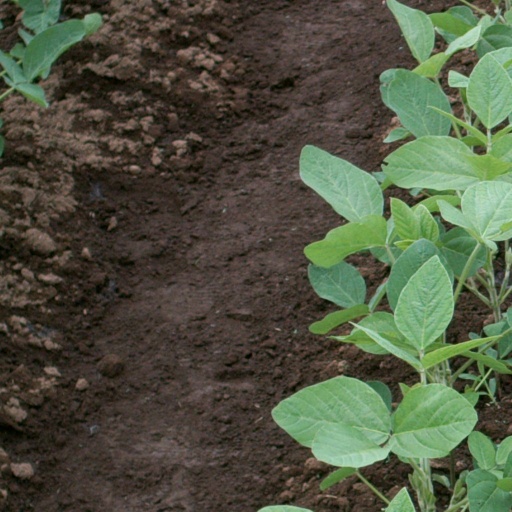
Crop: soybean